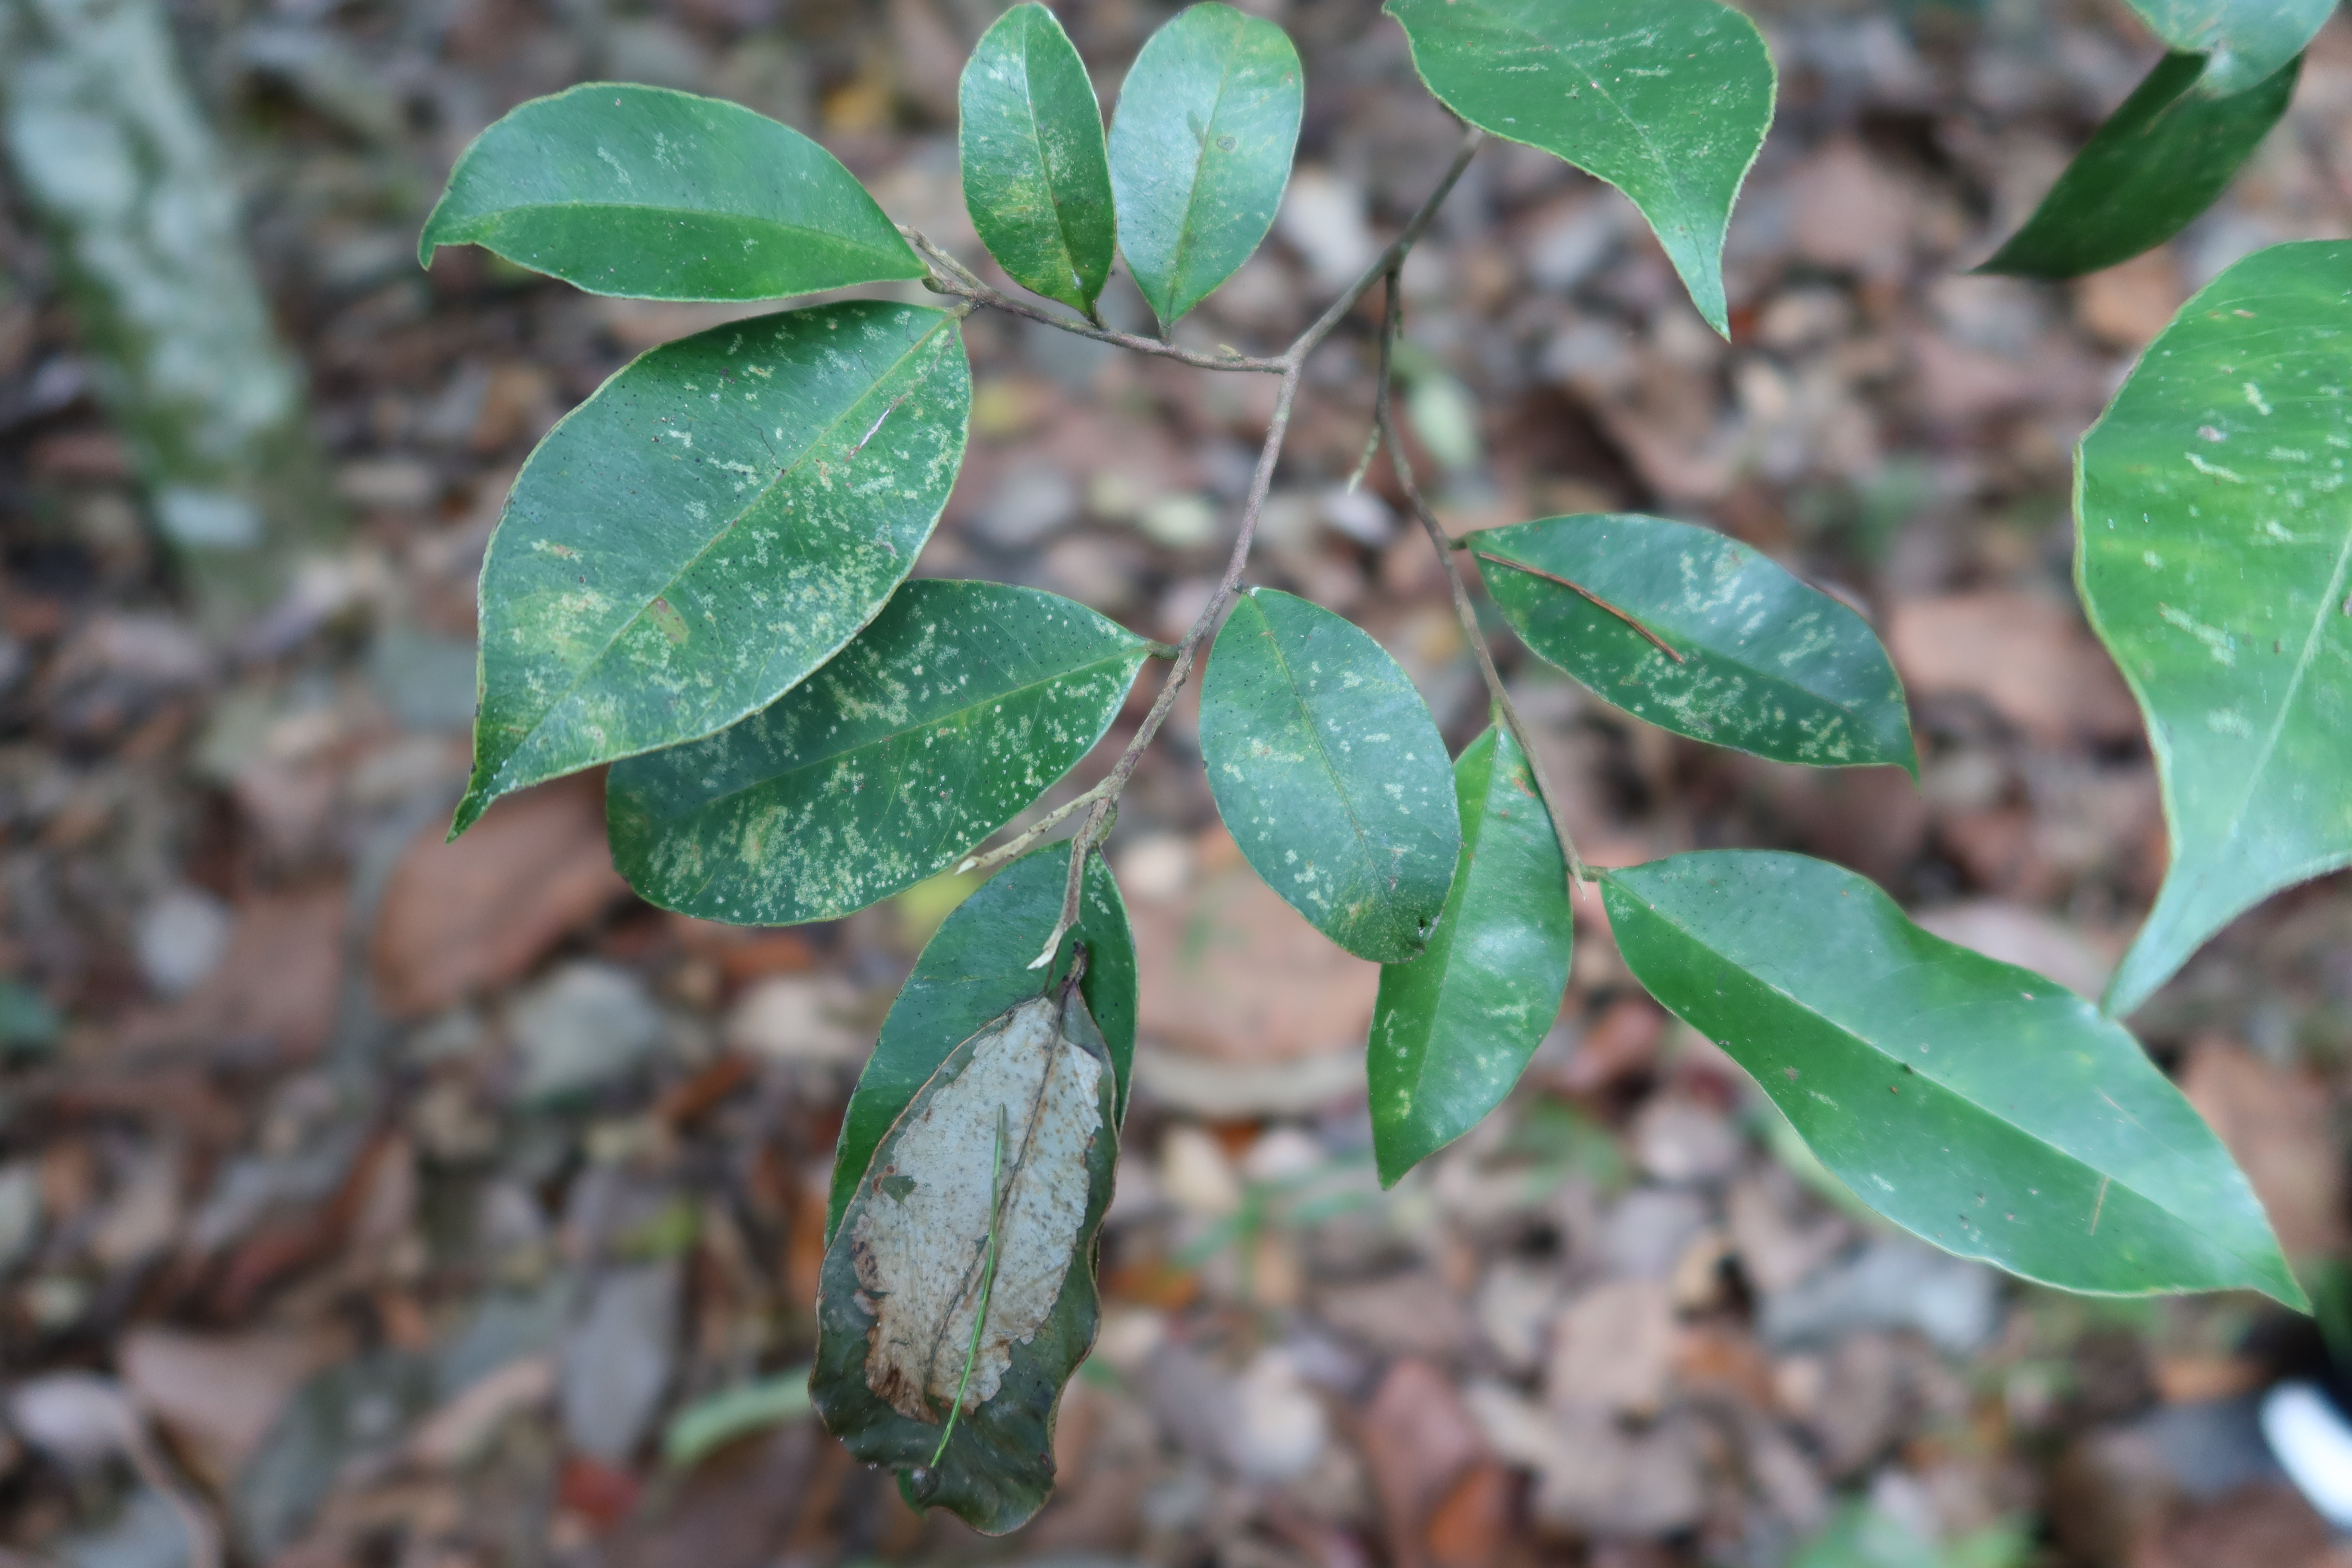
Label: Powdery mildew